Charles Baudouine

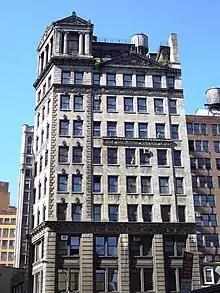
Baudouine Building, 1181 Broadway, Manhattan, New York City.

Charles Baudouine (June 1, 1808 – January 13, 1895) was an American cabinetmaker and interior decorator, and was the patriarch of a major family in New York society in the late nineteenth and early twentieth centuries.